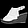
Label: Sandal